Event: Typhoon Ruby
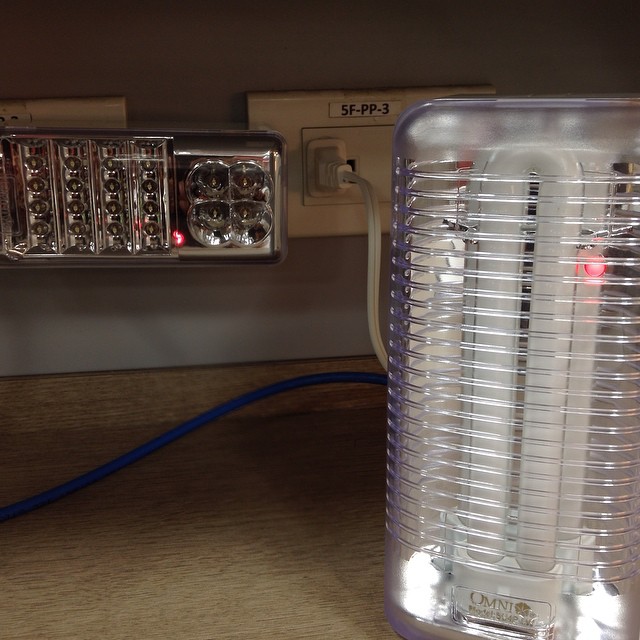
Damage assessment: no_damage